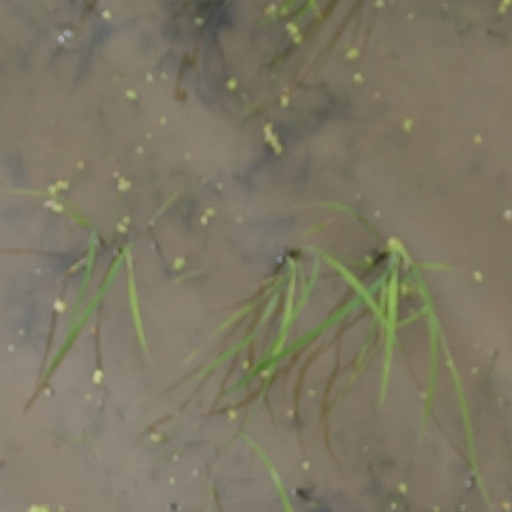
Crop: rice